Ambigram

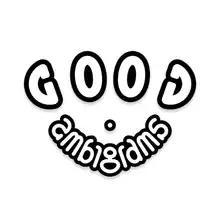
Calligram "Good ambigrams" representing a face and mirror self-referential ambigram.

The British painter, designer and illustrator Rex Whistler, published in 1946 a rotational ambigram "¡OHO!" for the cover of a book gathering reversible drawings.